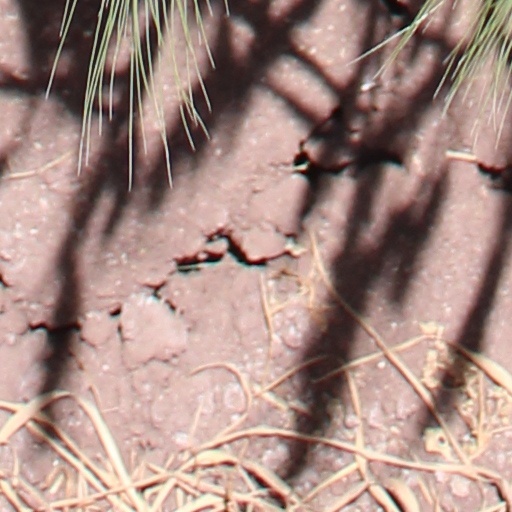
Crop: wheat